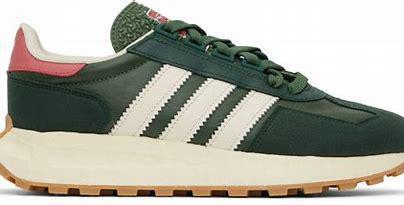
Brand: Adidas
Model: Retropy E5